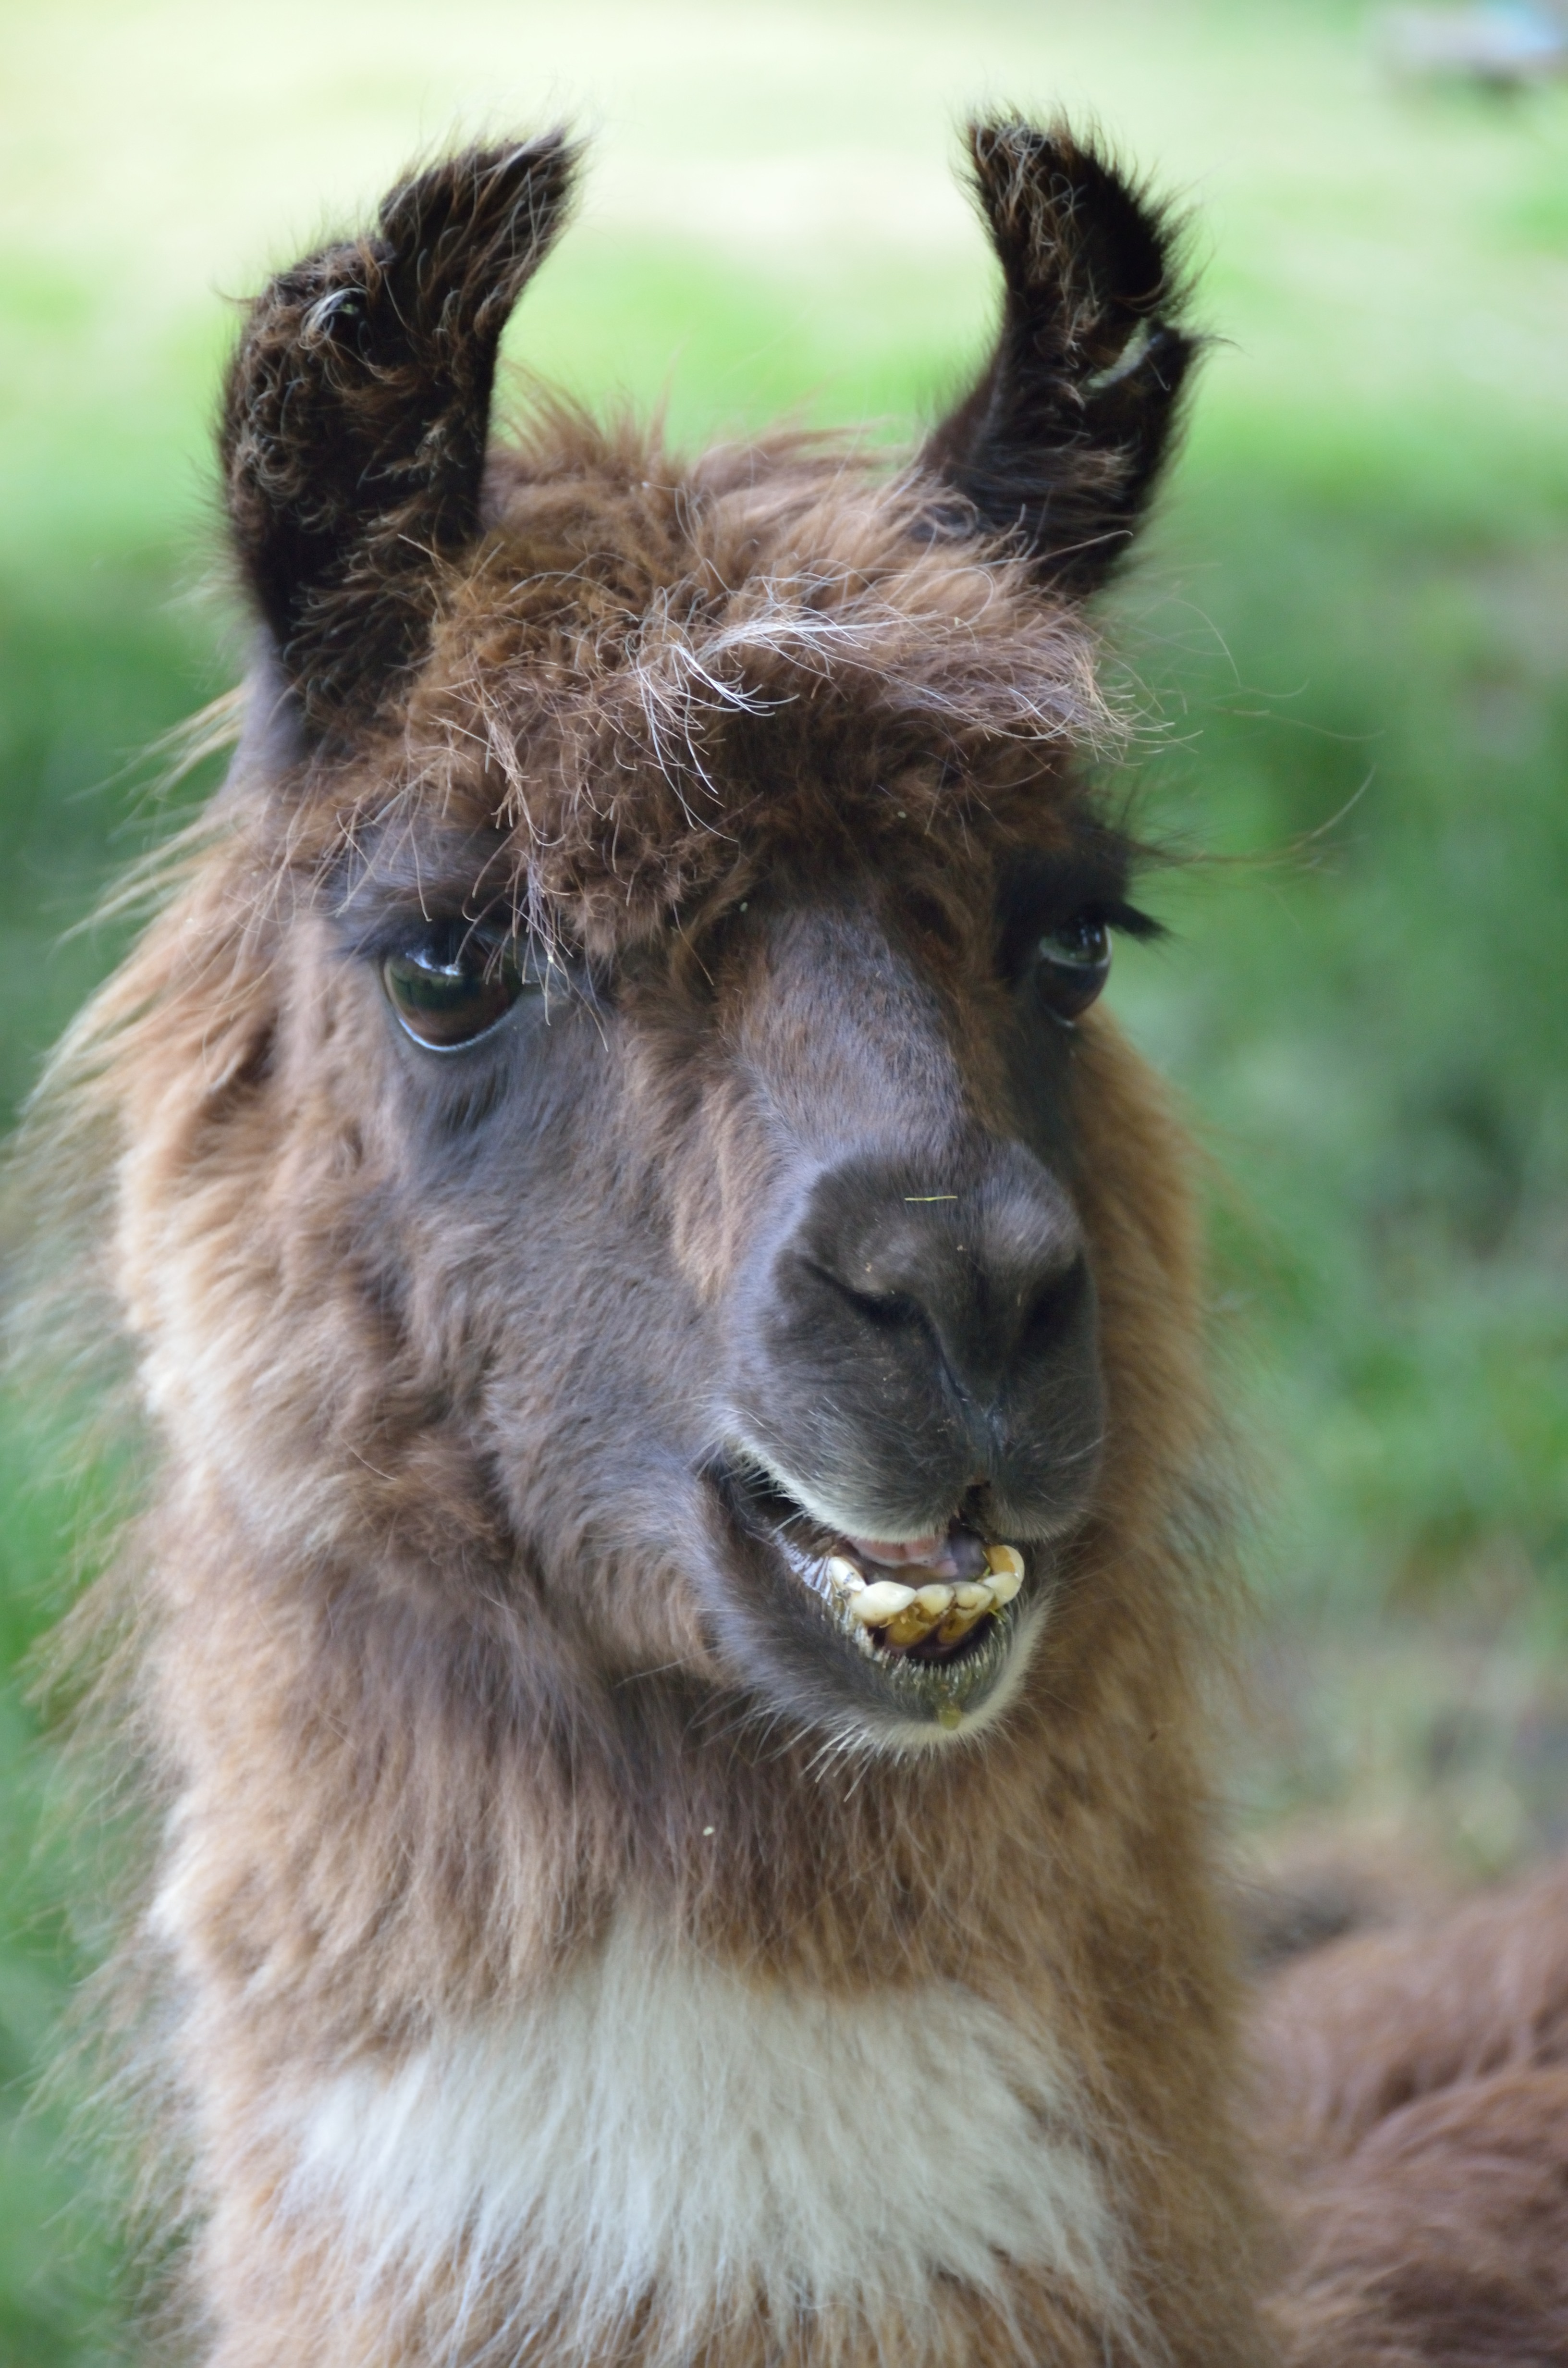
hair, animal, wildlife, fur, pasture, livestock, america, brown, mammal, mane, fauna, llama, alpaca, south, vertebrate, camelid, guanaco, camel like mammal, arabian camel